Gleaston

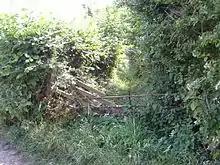
Eek Lonnin (also known as Hook Lane) just south of the village

The Domesday Book of 1086 records Gleaston as "Glassertun". Joan Lee suggests that this could mean 'farm by a stream' from the Brythonic "glas" and Old Norse "tun", as there is a swift stream or "beck" running through the village. Alternatively it could mean 'green hill farm' from the Old Norse words "glas - haugr - tun". It has also been proposed that the name was derived from the British words, "glas", green, "er", fallow or ploughed land, and "ton", a town or village.